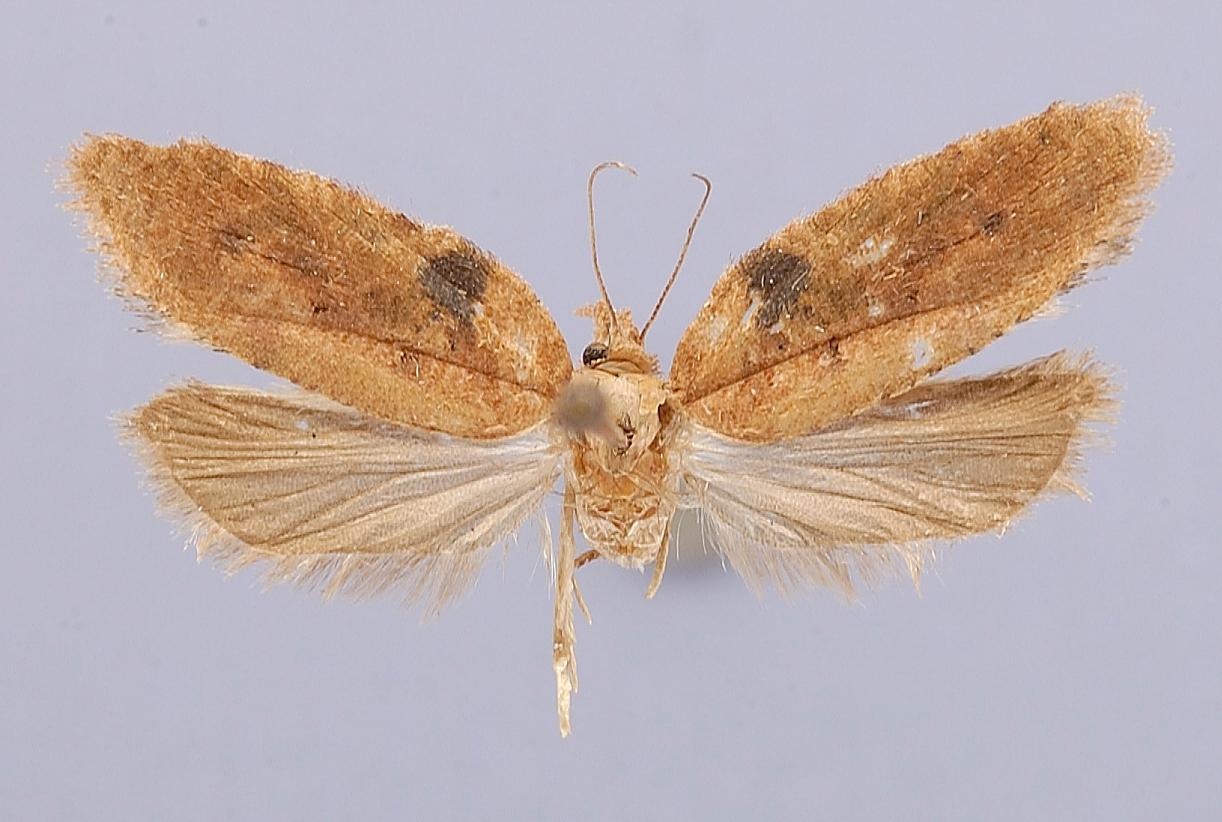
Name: Ardeutica tonsilis
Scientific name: Ardeutica tonsilis Razowski, 1984
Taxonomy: Animalia, Arthropoda, Insecta, Lepidoptera, Tortricidae
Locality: Cartago Province, Juan Vinas, Cartago, Costa Rica
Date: [Not Stated]